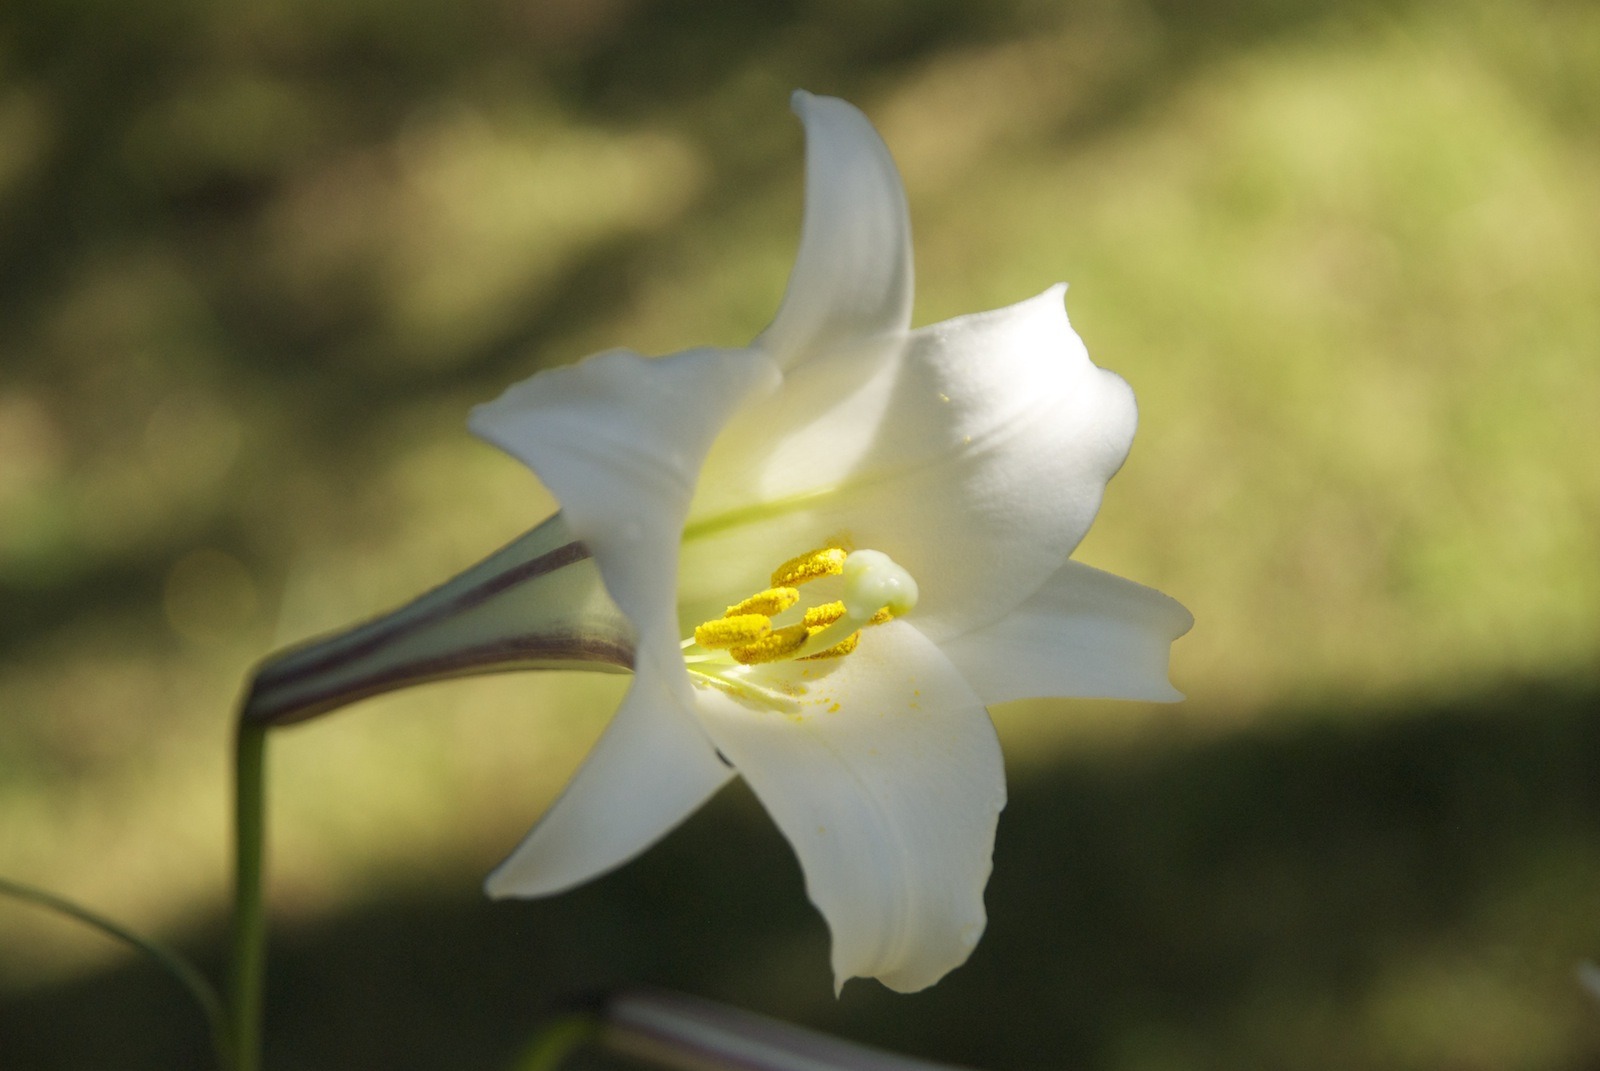
blossom, plant, white, flower, petal, pollen, botany, yellow, flora, wildflower, flowers, madagascar, narcissus, lily, macro photography, flowering plant, plant stem, land plant